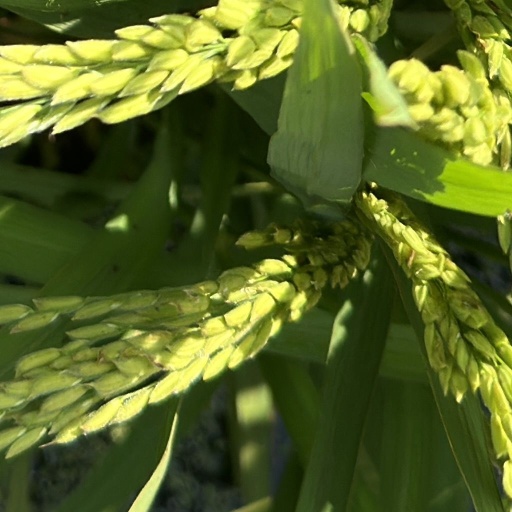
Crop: rice